Adam Strange

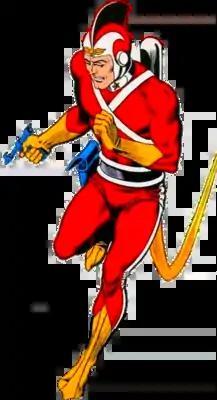
Adam Strange as depicted in "DC Archive Editions: Adam Strange", vol. 3 (April 2008). Art by Carmine Infantino (penciller) and Murphy Anderson (inker).

Adam Strange is a superhero appearing in American comic books published by DC Comics. Created by editor Julius Schwartz and designed by Murphy Anderson, he first appeared in "Showcase" #17 (November 1958).